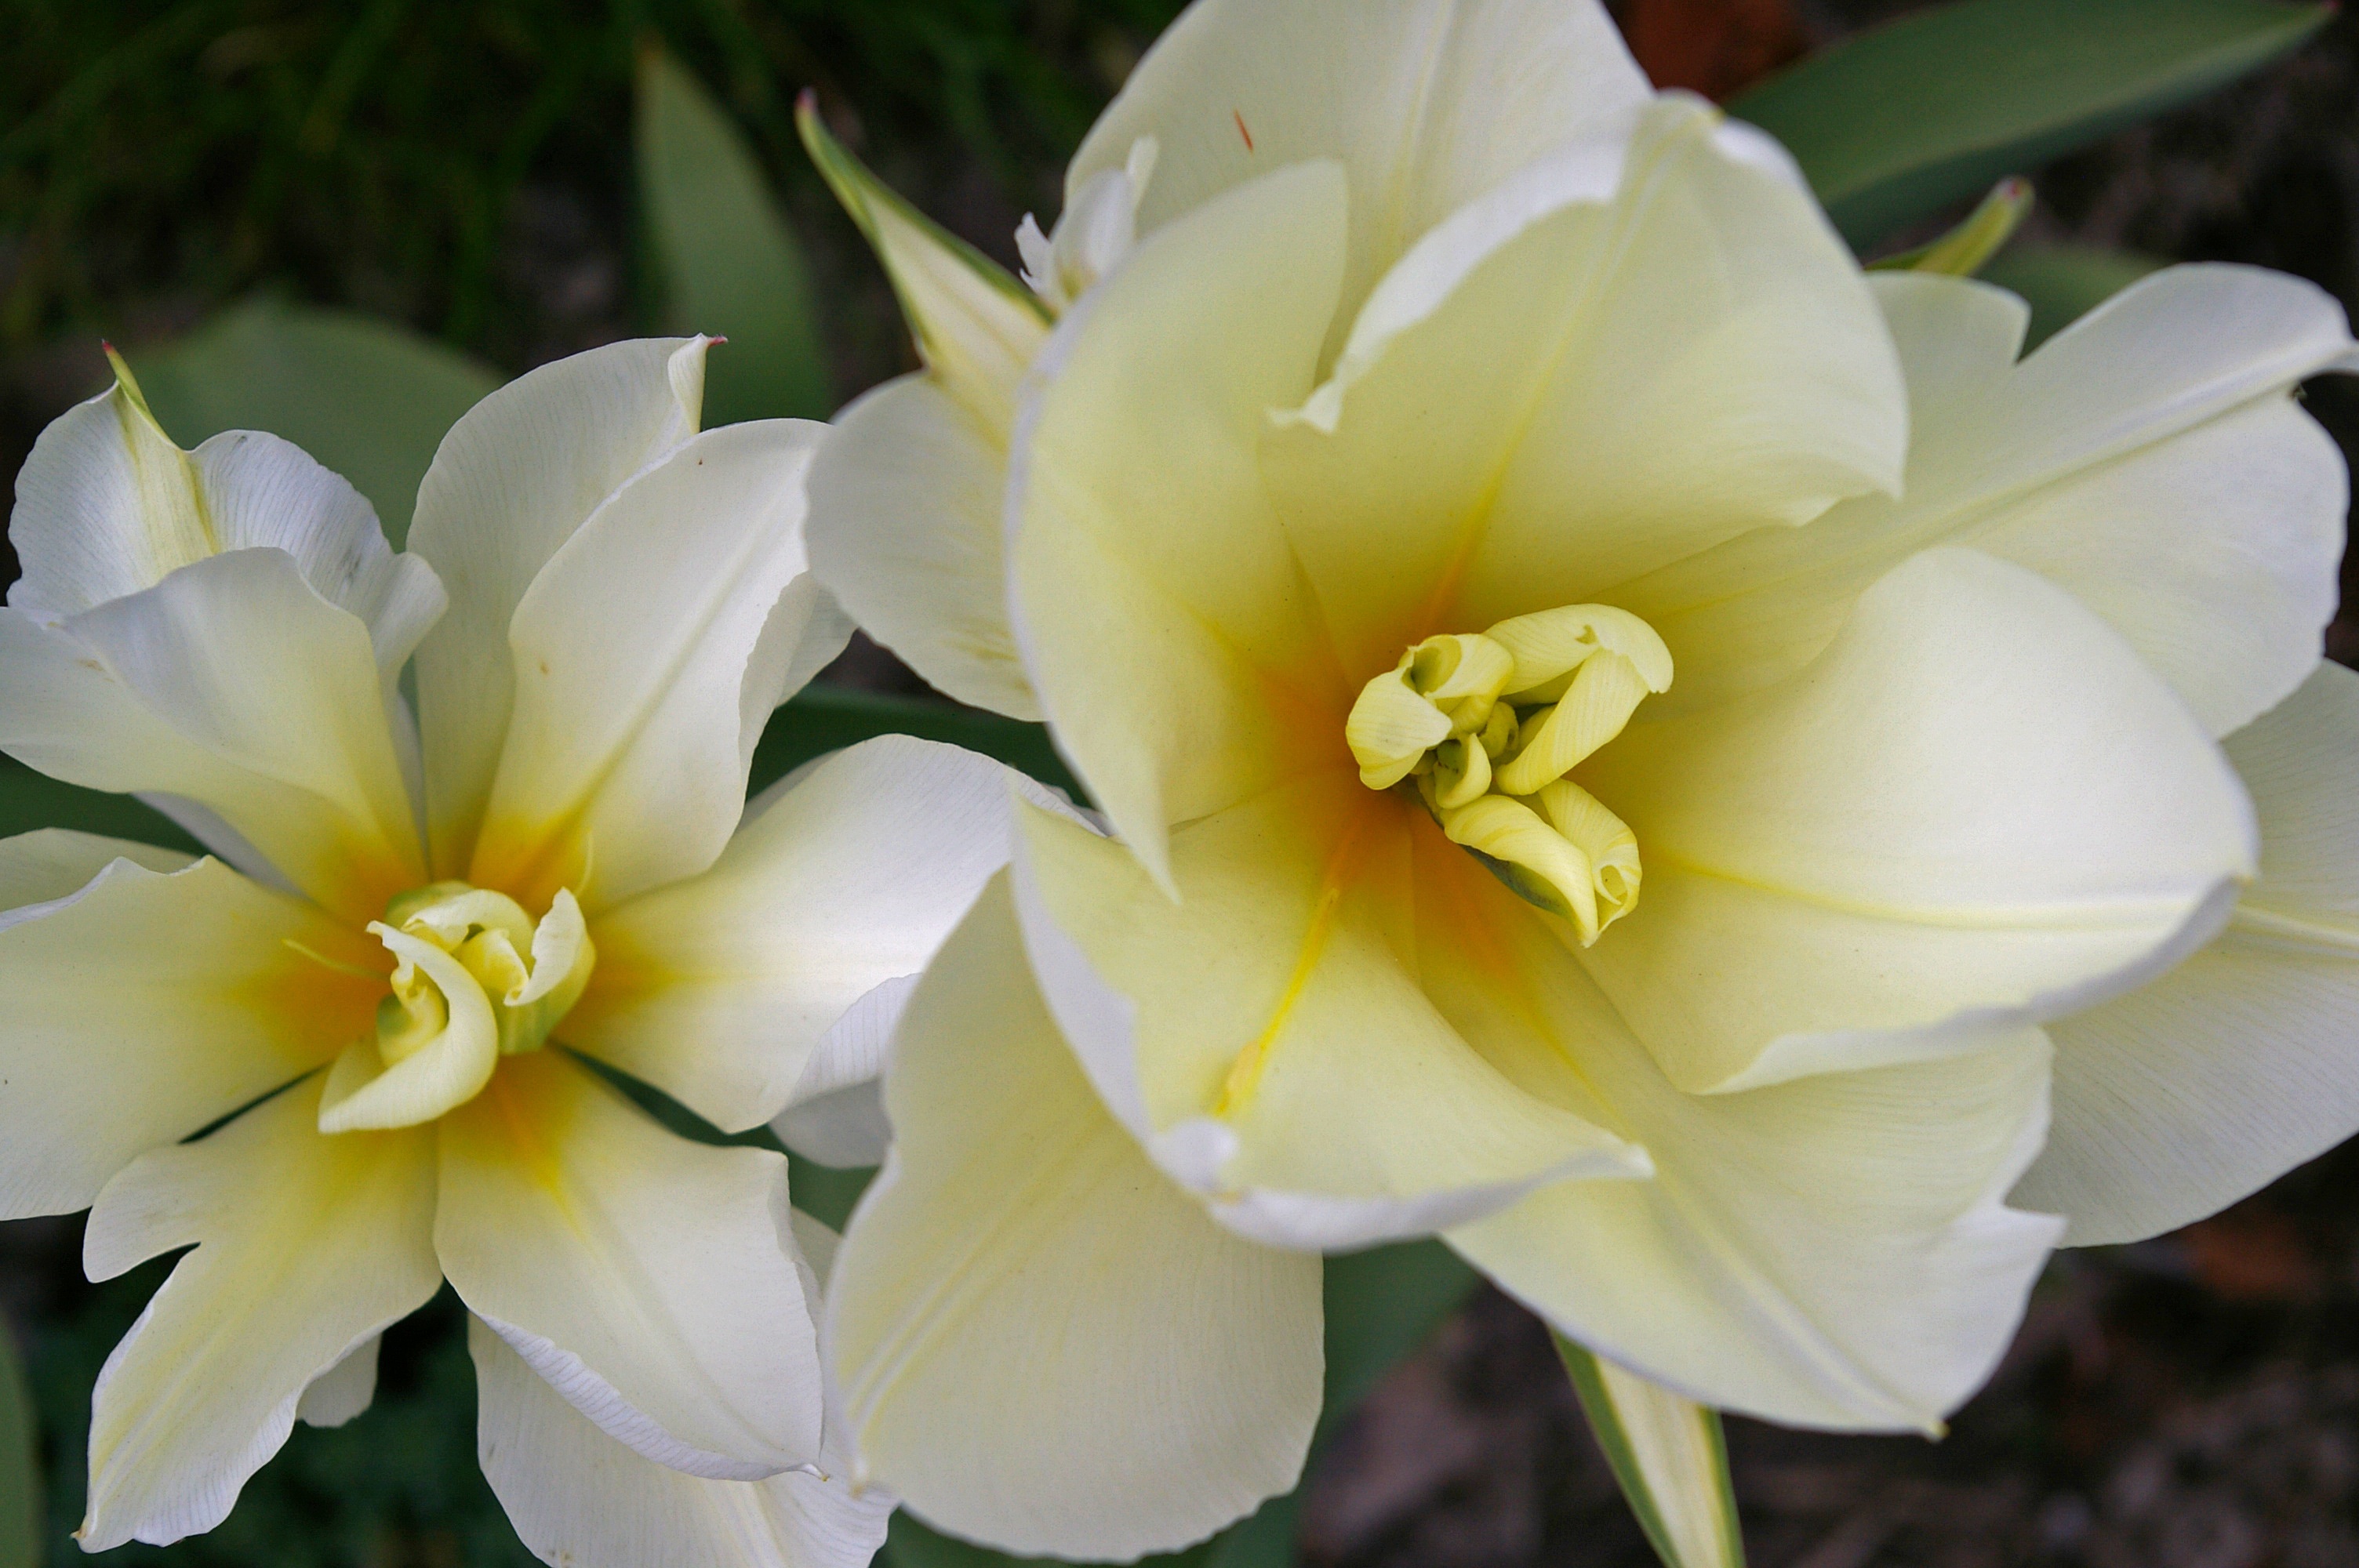
nature, blossom, open, plant, white, flower, petal, bloom, spring, botany, yellow, garden, decor, flora, flower bed, petals, narcissus, tulips, lily, exotic, awakening, macro photography, white petals, flowering plant, tulip flower, flower bulb, white tulips, land plant